Irene Bianucci

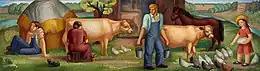
Rural Scene—Wakarusa Valley

Bianucci joined the Works Progress Administration (WPA) artists of Illinois, receiving commissions to paint murals in Chicago at the Clara Barton Elementary School and the Martin A. Ryerson Elementary School. Her two murals at Ryerson, "Discovery of America" and "Landing of Columbus", were painted in 1940. Her mural at Clara Barton School was later destroyed. In 1941, Bianucci won the commission to paint the post office mural at Mount Carroll, Illinois. The mural, entitled "Rural Scene–Wakarusa Valley", was an oil on canvas farm scene, which was restored in the late 1990s. When the federal artist's program ended in 1943, Bianucci worked as an illustrator and designer for the Container Corporation of America throughout World War II.